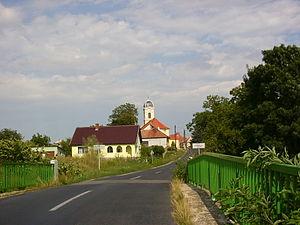
Pinnye est un village et une commune du comitat de Győr-Moson-Sopron en Hongrie.